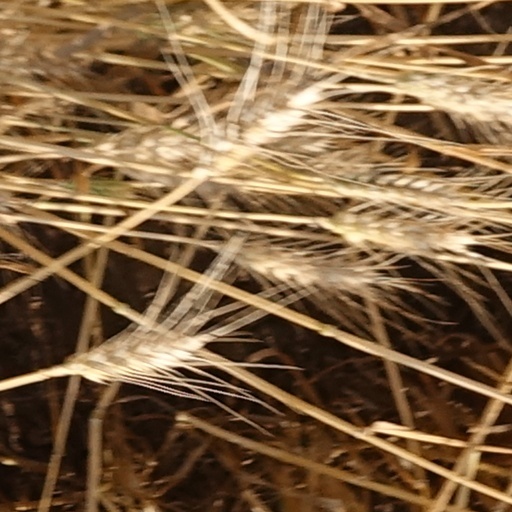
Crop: wheat